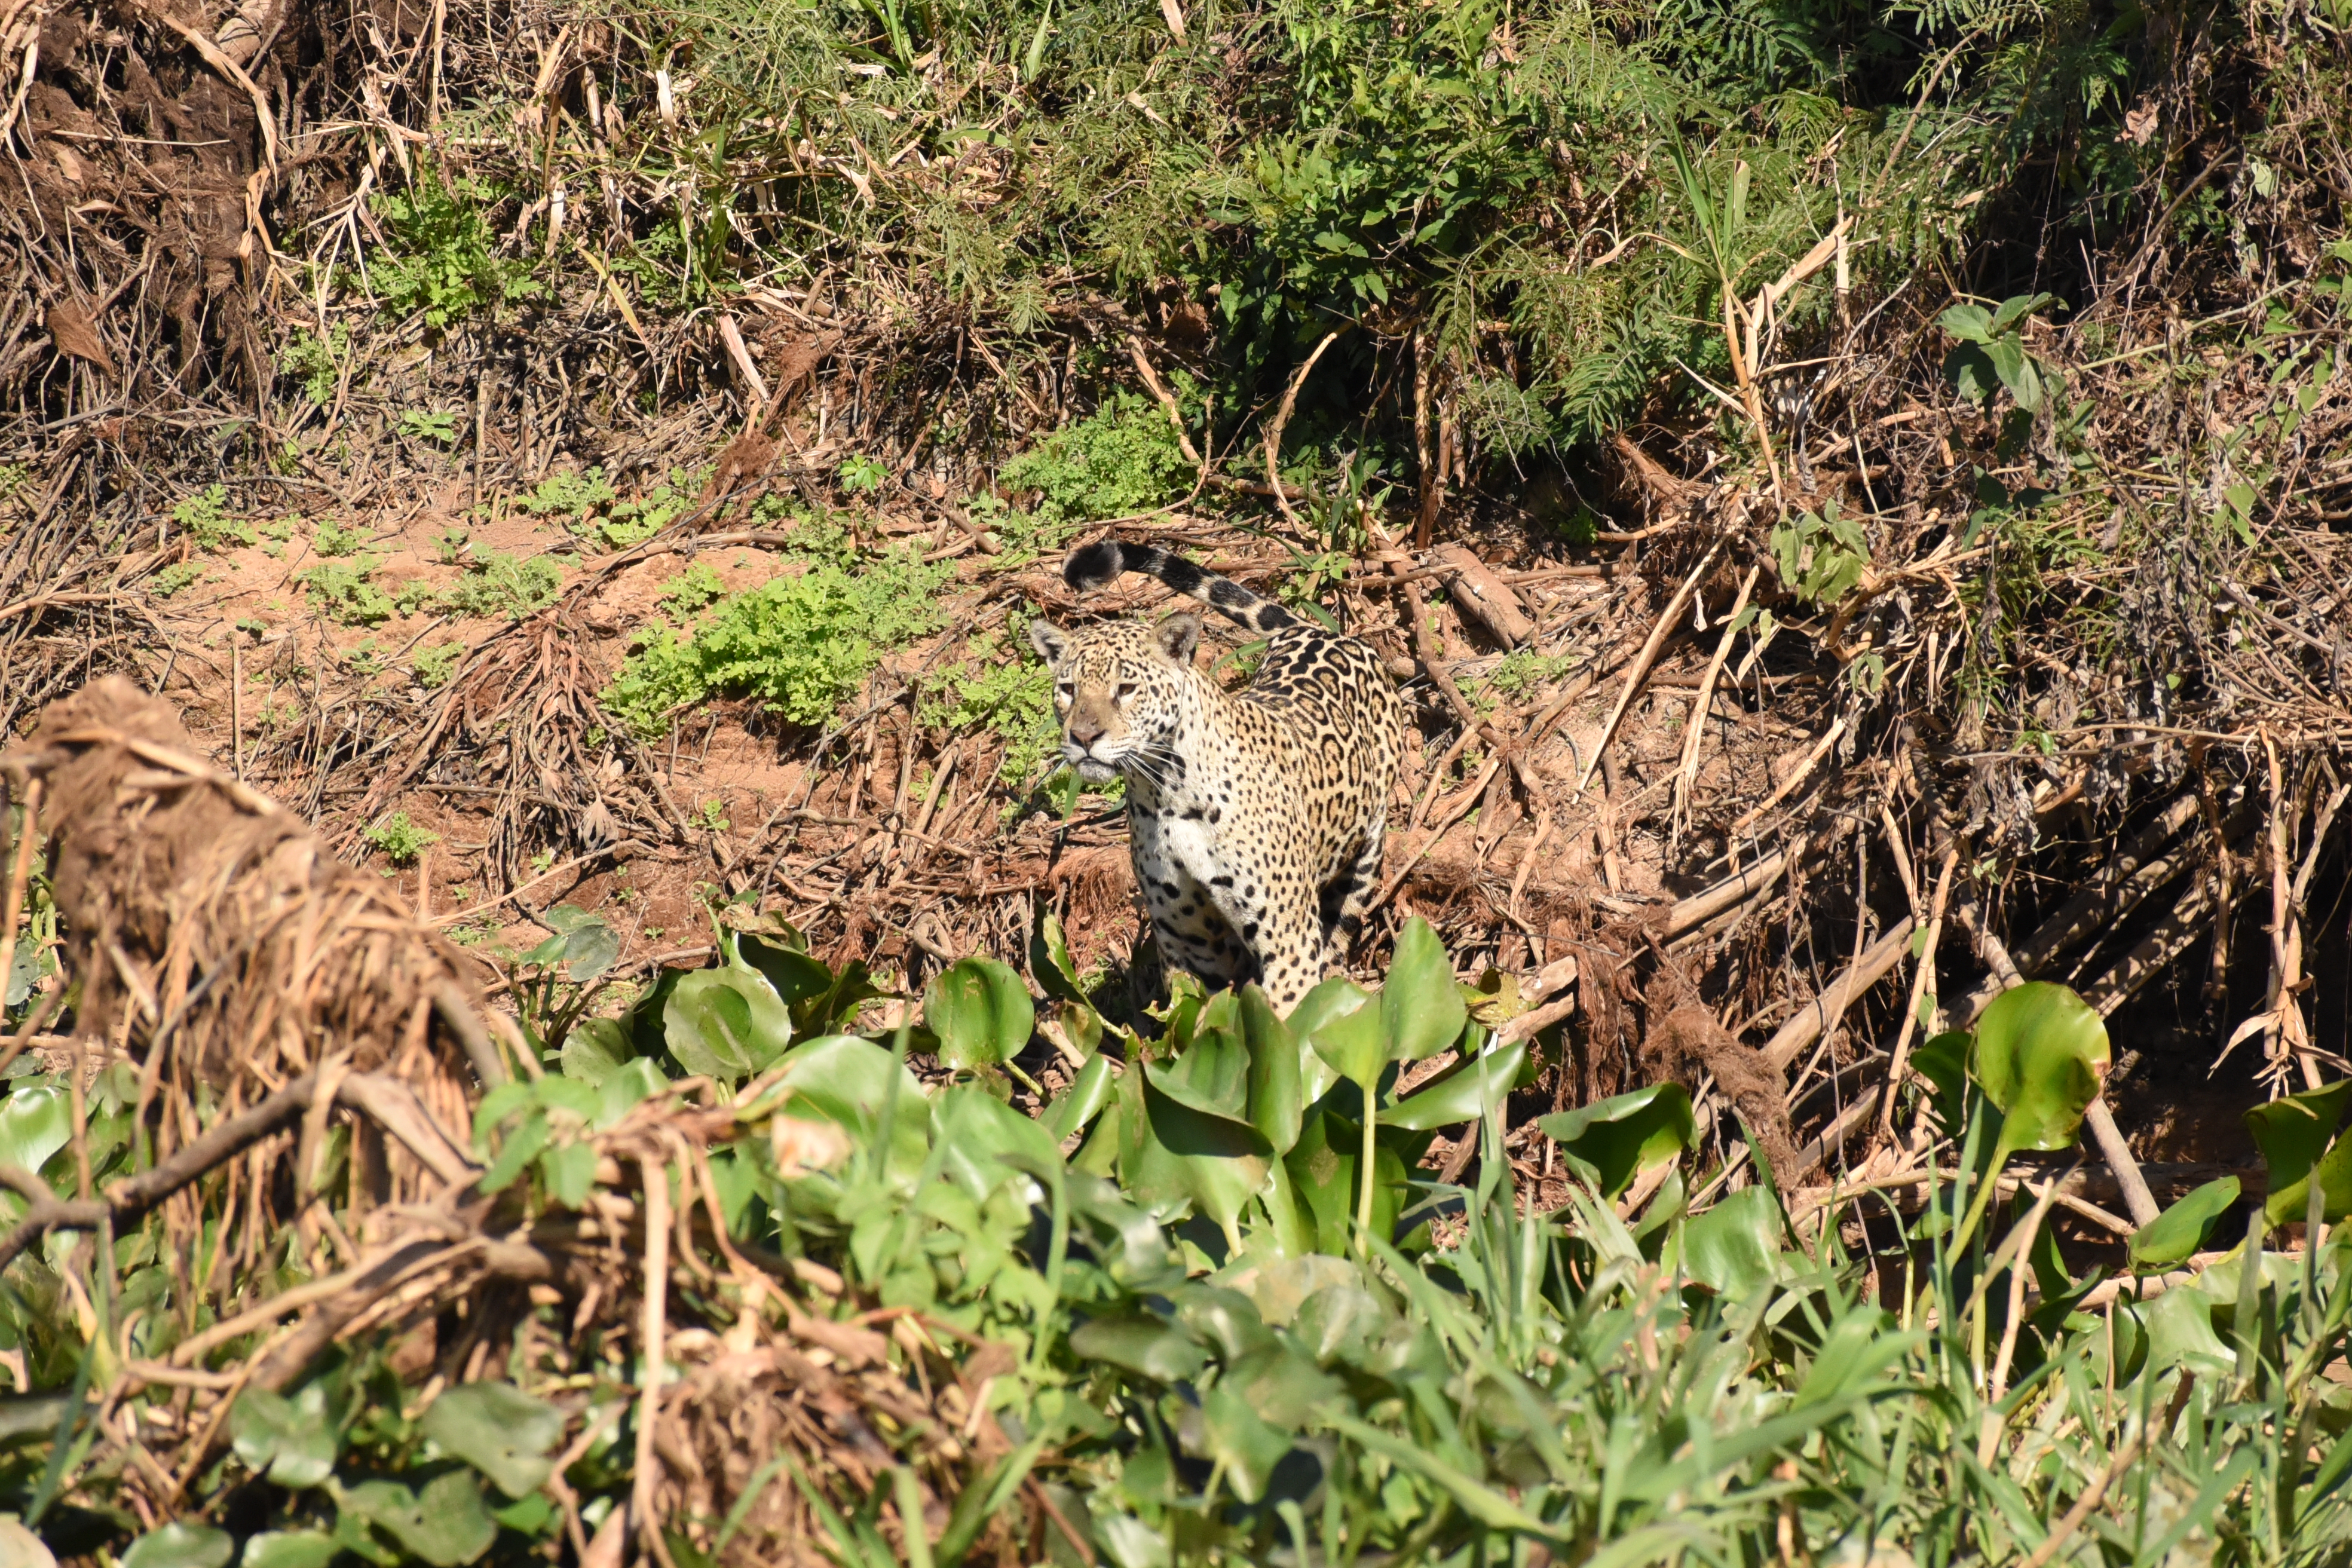
Jaguar: Marcela